Rosa Lemberg

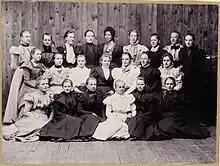
The female choir of the Sortavala Seminary in 1897 on a concert tour in Joensuu. Rosa Lemberg in the middle of the back row.

Lemberg's first job was in the school of Mustinlahti, a village near the city of Kuopio, but life in a small village soon became impossible due to her background; Lemberg rarely left the school due to the prejudices of the villagers. She left her job in 1900 and planned to return to Africa as a missionary. However, she ultimately decided to stay in Finland and worked as a private teacher in Urjala for a year and in Tampere between 1901 and 1903. Life in a bigger city was easier, and Lemberg was also liked by the students. In the summer of 1903, she vacationed in Loviisa, where she met a wealthy Russian doctor. The couple quickly got engaged, but the doctor, who was apparently confused by the drugs he tried, committed suicide just a couple of weeks before the wedding date. Shocked by the incident, Lemberg decided to leave Finland and immigrated to the United States in June 1904.